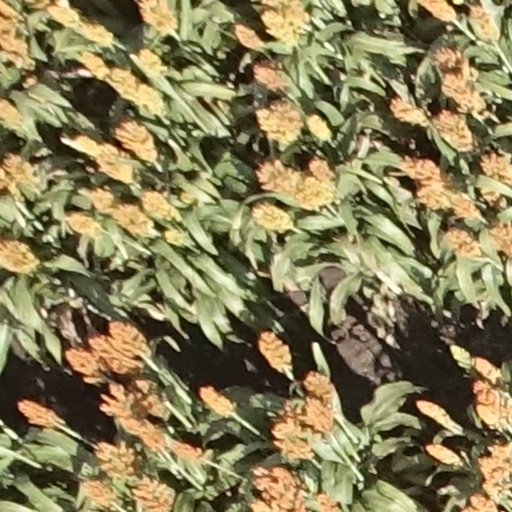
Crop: sorghum